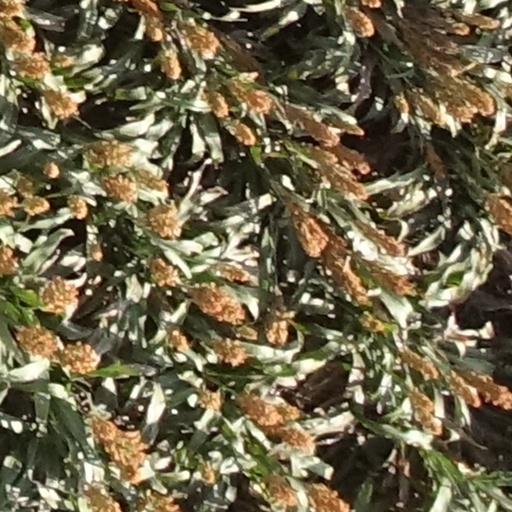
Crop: sorghum